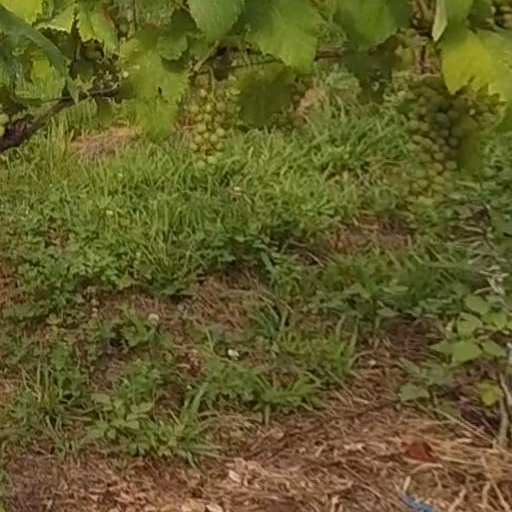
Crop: grape